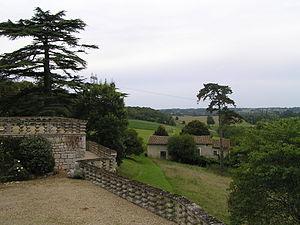
vue depuis la terrasse du château de Fleurac à Nersac
Le château de Fleurac, situé dans la commune de Nersac est un château de style Renaissance, remontant au XIIIᵉ siècle et ayant bénéficié d'une reconstruction et d'embellissements aux XVIIᵉ et XVIIIᵉ siècles ; il est bâti sur un coteau dominant la Charente.